Beatrix Farrand

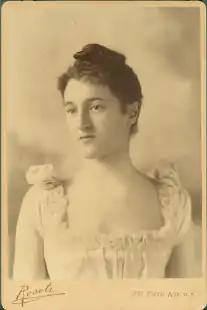

Beatrix Cadwalader Farrand (née Jones; June 19, 1872 – February 28, 1959) was an American landscape gardener and landscape architect. Her career included commissions to design about 110 gardens for private residences, estates and country homes, public parks, botanic gardens, college campuses, and the White House. Only a few of her major works survive: Dumbarton Oaks in Washington, D.C., the Abby Aldrich Rockefeller Garden on Mount Desert, Maine, the restored Farm House Garden in Bar Harbor, the Peggy Rockefeller Rose Garden at the New York Botanical Garden (constructed after Farrand's death, using her original plans, and opened in 1988), and elements of the campuses of Princeton, Yale, and Occidental.